Karrabee (ferry)

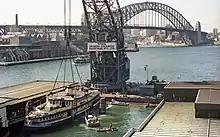
"Karrabee" being refloated by Titan Crane at Circular Quay, 1984

"Karrabee's" career as a ferry came to an end with her sinking at Circular Quay in 1984, an incident which received extensive news media coverage. Having just returned to service from an overhaul at the Urban Transit Authority's Balmain yard, on 22 January, the "Karrabee" took part in the annual Great Ferry Boat Race. With passengers crammed forward pushing her bow down, and the harbour chopping with the wash of pleasure craft following the race, the vessel took on water through a number of places. She finished a distant third (she came first in the inaugural event in 1980). The amount of water pouring into the vessel went unnoticed for some time, however, when Captain Archer realised what was happening, he took the ferry back early to Circular Quay.